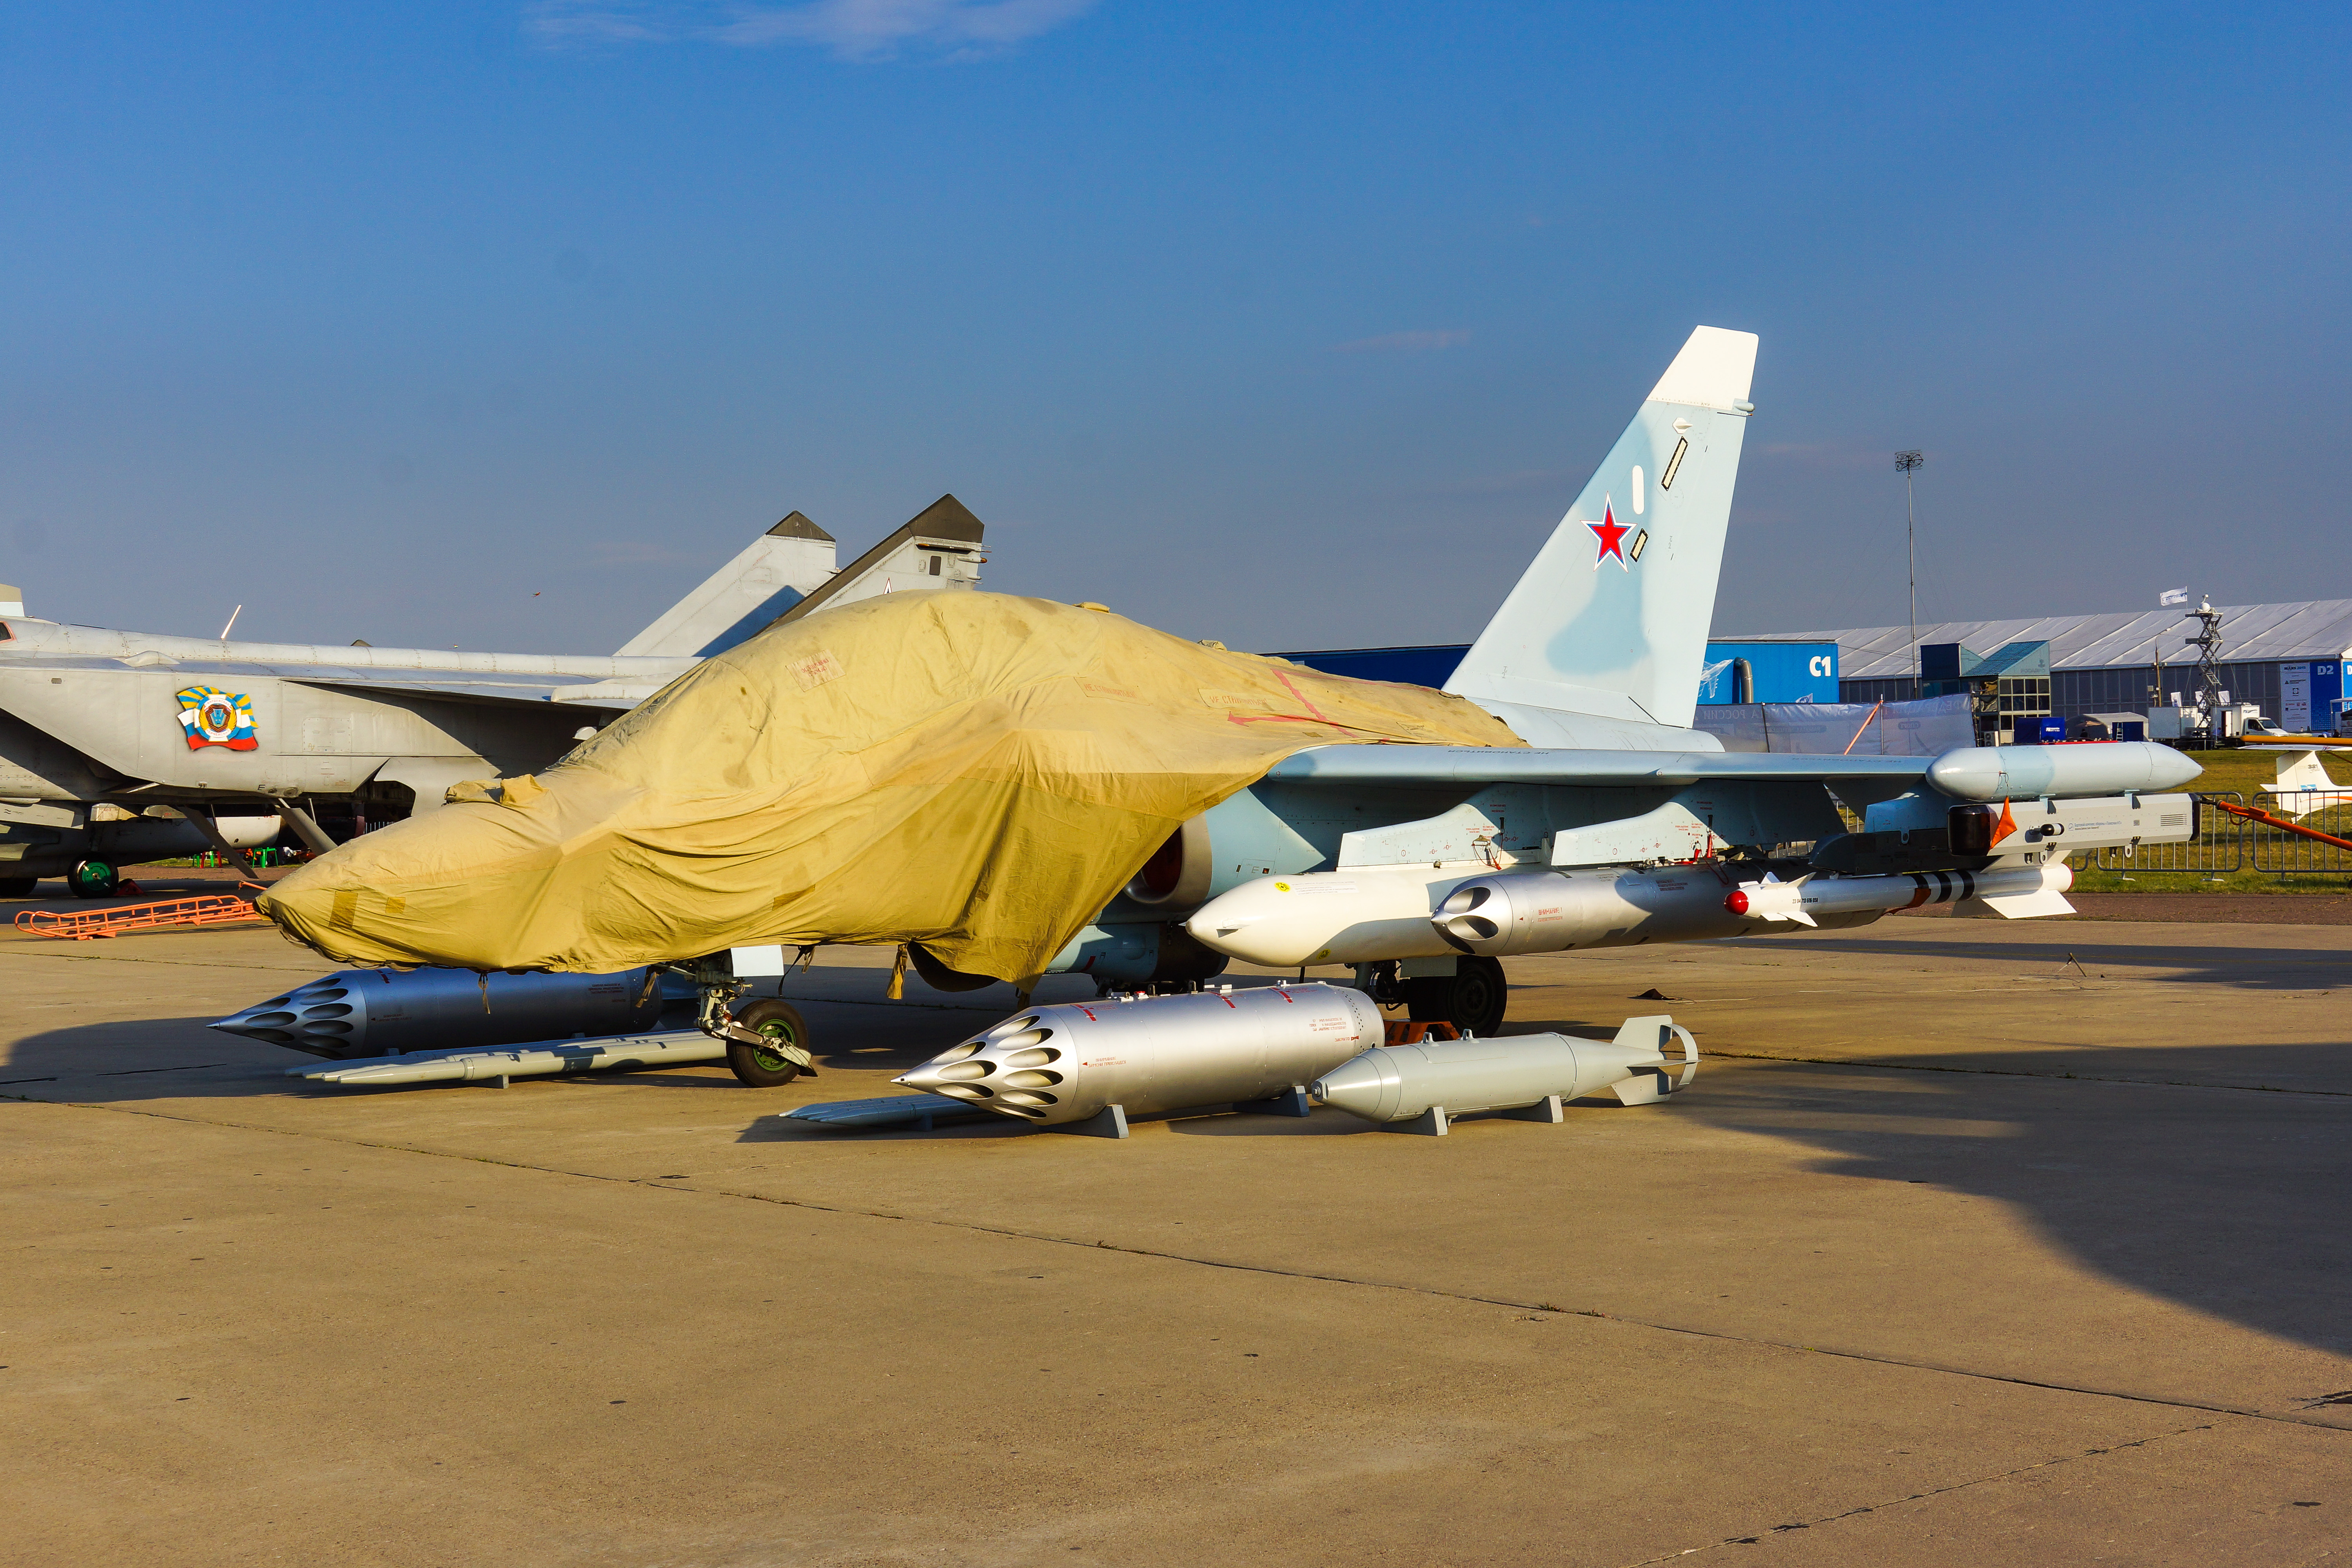
air show, statics, airplane, helicopter, aerodrome technology, aviation, military aviation, civil aviation, fighter, vehicle, sky, exhibition, maks, aircraft, air travel, airport, airport apron, aerospace engineering, service, military aircraft, runway, wing, aerospace manufacturer, flap, airline, airliner, cargo aircraft, fin, jet aircraft, air force, monoplane, aircraft engine, building material, synthetic rubber, general aviation, wide body aircraft